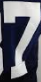
Number: 7